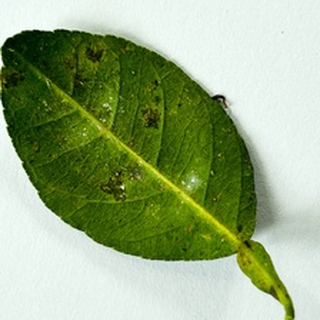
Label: lemon_bacterial_blight